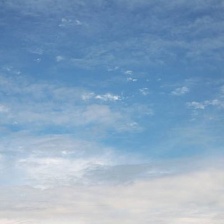
Cloud type: Stratus